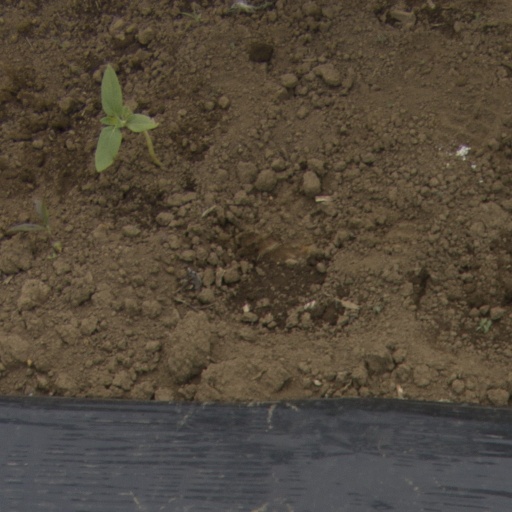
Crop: Jerusalem artichoke